Geraldine Fitzgerald

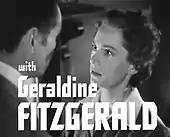
Trailer for "Shining Victory" (1941)

Fitzgerald returned to stage acting, and won acclaim for her performance in the 1971 revival of "Long Day's Journey Into Night". In 1976, she performed as a cabaret singer with the show "Streetsongs," which played three successful runs on Broadway and was the subject of a PBS television special. She recorded an album of the show for Harbinger Records, produced by Bill Rudman and Ken Bloom and distributed by Ben Bagley's Painted Smiles label. She also achieved success as a theatre director; in 1982, she became one of the first women to receive a Tony Award nomination for Best Direction of a Play for a production of "Mass Appeal". While in New York, Fitzgerald collaborated with playwright and Franciscan brother Jonathan Ringkamp to found the Everyman Theater of Brooklyn, a street theater company. The company performed throughout the city, including at Ethical Culture and La MaMa Experimental Theatre Club, both in Manhattan. The company first performed at La MaMa in September 1972, with a production called "Everyman at La MaMa." They then performed "The Francis-Day", a musical about Francis of Assisi, at La MaMa in July 1973.